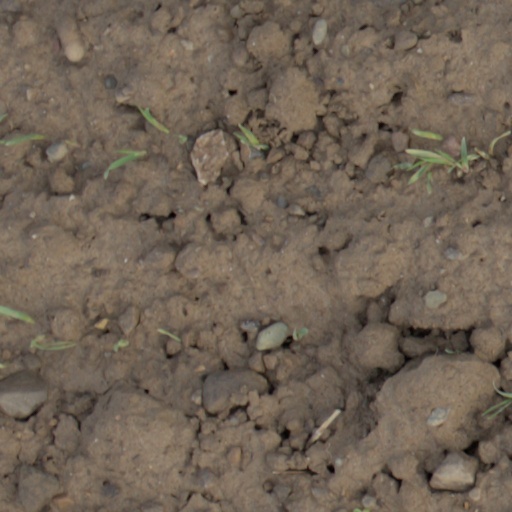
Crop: wheat